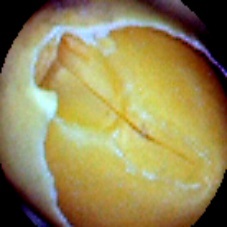
Label: Skin-damaged